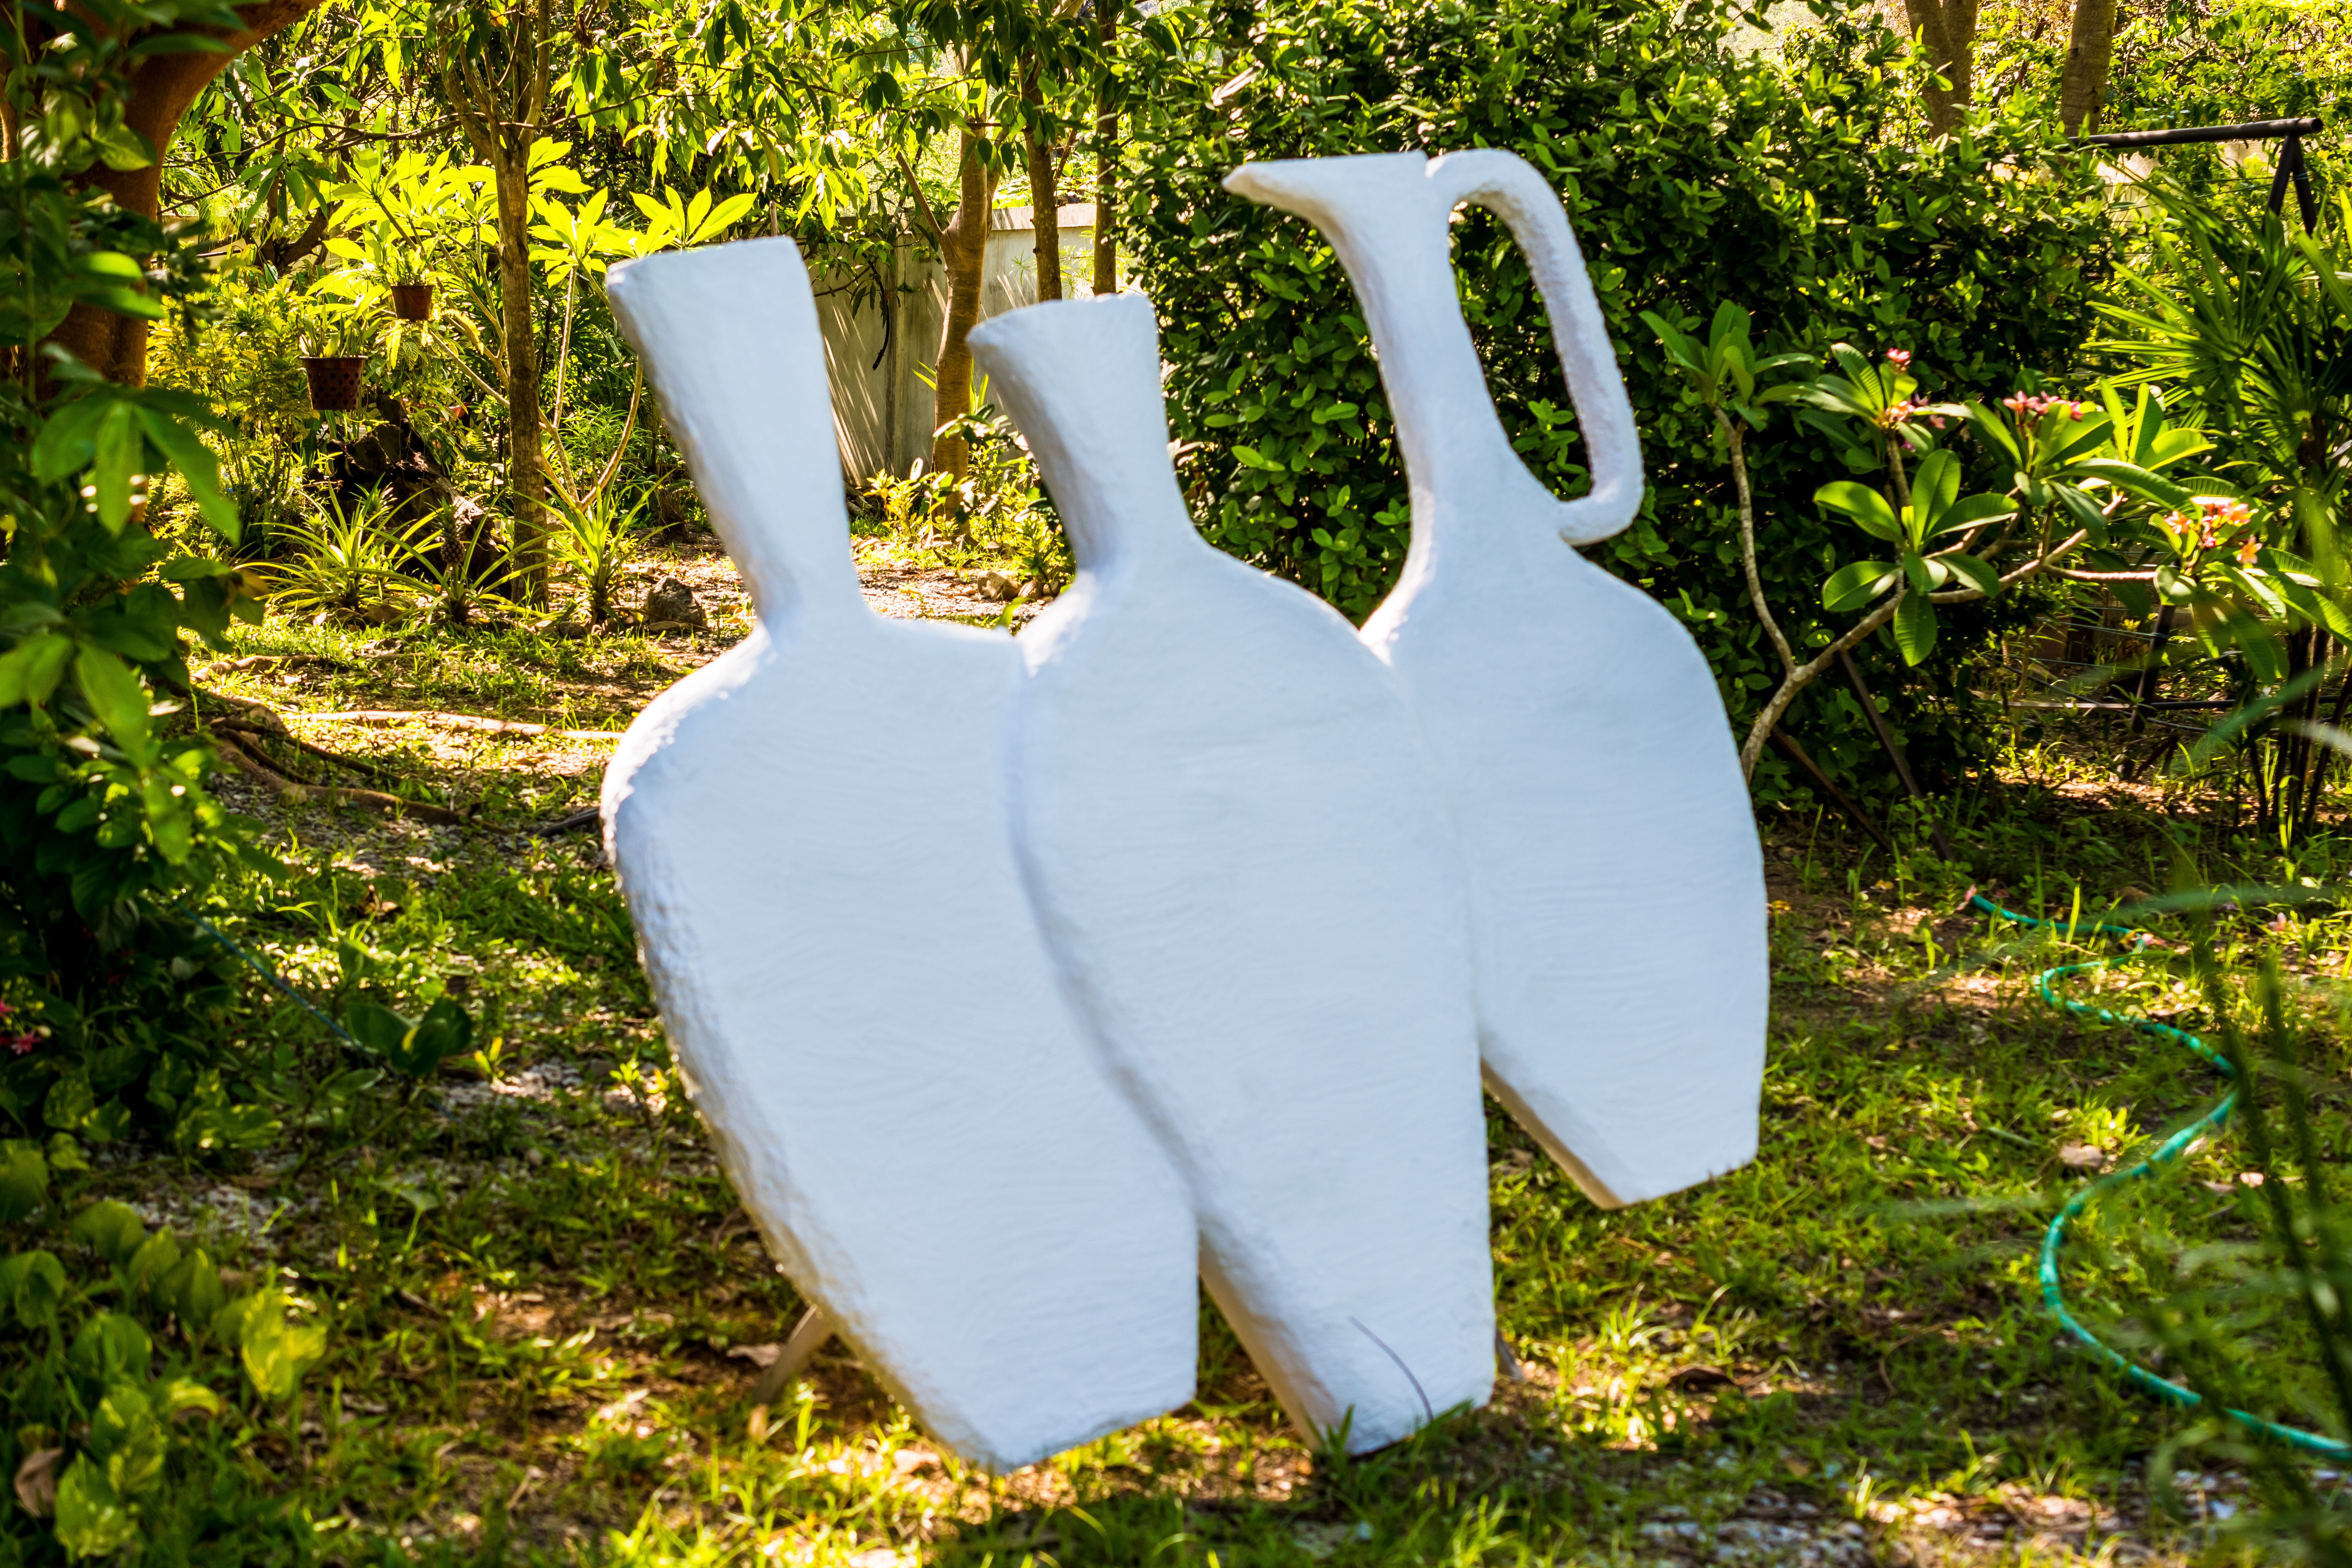
tree, nature, grass, lawn, leaf, flower, monument, statue, green, botany, garden, grave, sculpture, memorial, art, headstone, woodland, horticulture